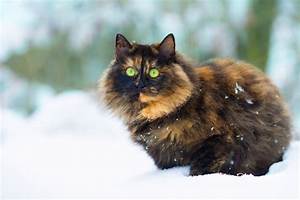
Label: gatto